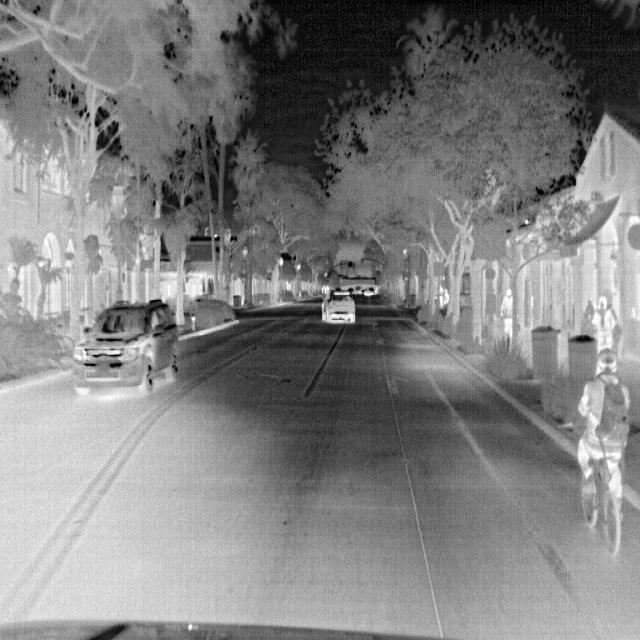
Detected objects:
label: person
label: person
label: person